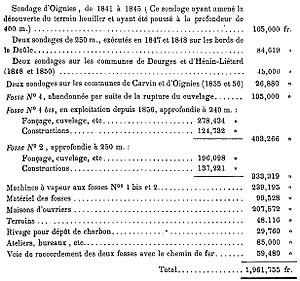
Compagnie des mines de Dourges.
La Compagnie des mines de Dourges est une compagnie minière qui a exploité la houille dans le Bassin minier du Nord-Pas-de-Calais à partir de 1856, date à laquelle la fosse nᵒ 2 a commencé à produire. Les premiers travaux pour une fosse nᵒ 1 ont débuté en 1850, mais quatre ans plus tard, le puits menace de s'effondrer. Le puits nᵒ 2 est donc entrepris, toujours à Hénin-Beaumont à cinquante mètres de l'avaleresse. Puis sont successivement ouvertes la fosse nᵒ 3 à Hénin-Beaumont et nᵒ 4 à Noyelles-Godault. L'avaleresse nᵒ 5, dans cette même commune, est un échec. Les fosses nᵒˢ 6 et 6 bis sont ensuite entreprises sur deux carreaux différents à Hénin-Beaumont et la fosse nᵒ 7 - 7 bis à Montigny-en-Gohelle. C'est à cette même période, dans les années 1890 - 1900 que les fosses nᵒˢ 2, 3 et 4 se dotent d'un puits bis.